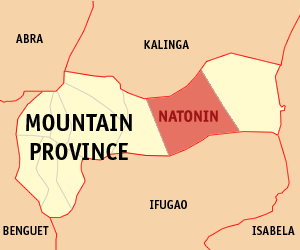
Natonin est une municipalité de 4ᵉ classe située dans la Mountain Province aux Philippines. Selon le recensement de 2010 elle est peuplée de 10 048 habitants.